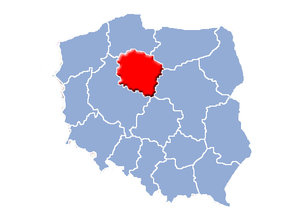
Województwo kujawsko-pomorskie
Voivodskabet Kujavien-Pommerns beliggenhed i Polen
Województwo kujawsko-pomorskie er en administrativ enhed af det centralt-nordlige Polen, et af de 16 voivodskaber, der blev skabt efter den administrative reform i 1999. Den regionale hovedstad er delt mellem to byer: Bydgoszcz og Toruń. Bydgoszcz er sæde for den centralt udpegede vojvod